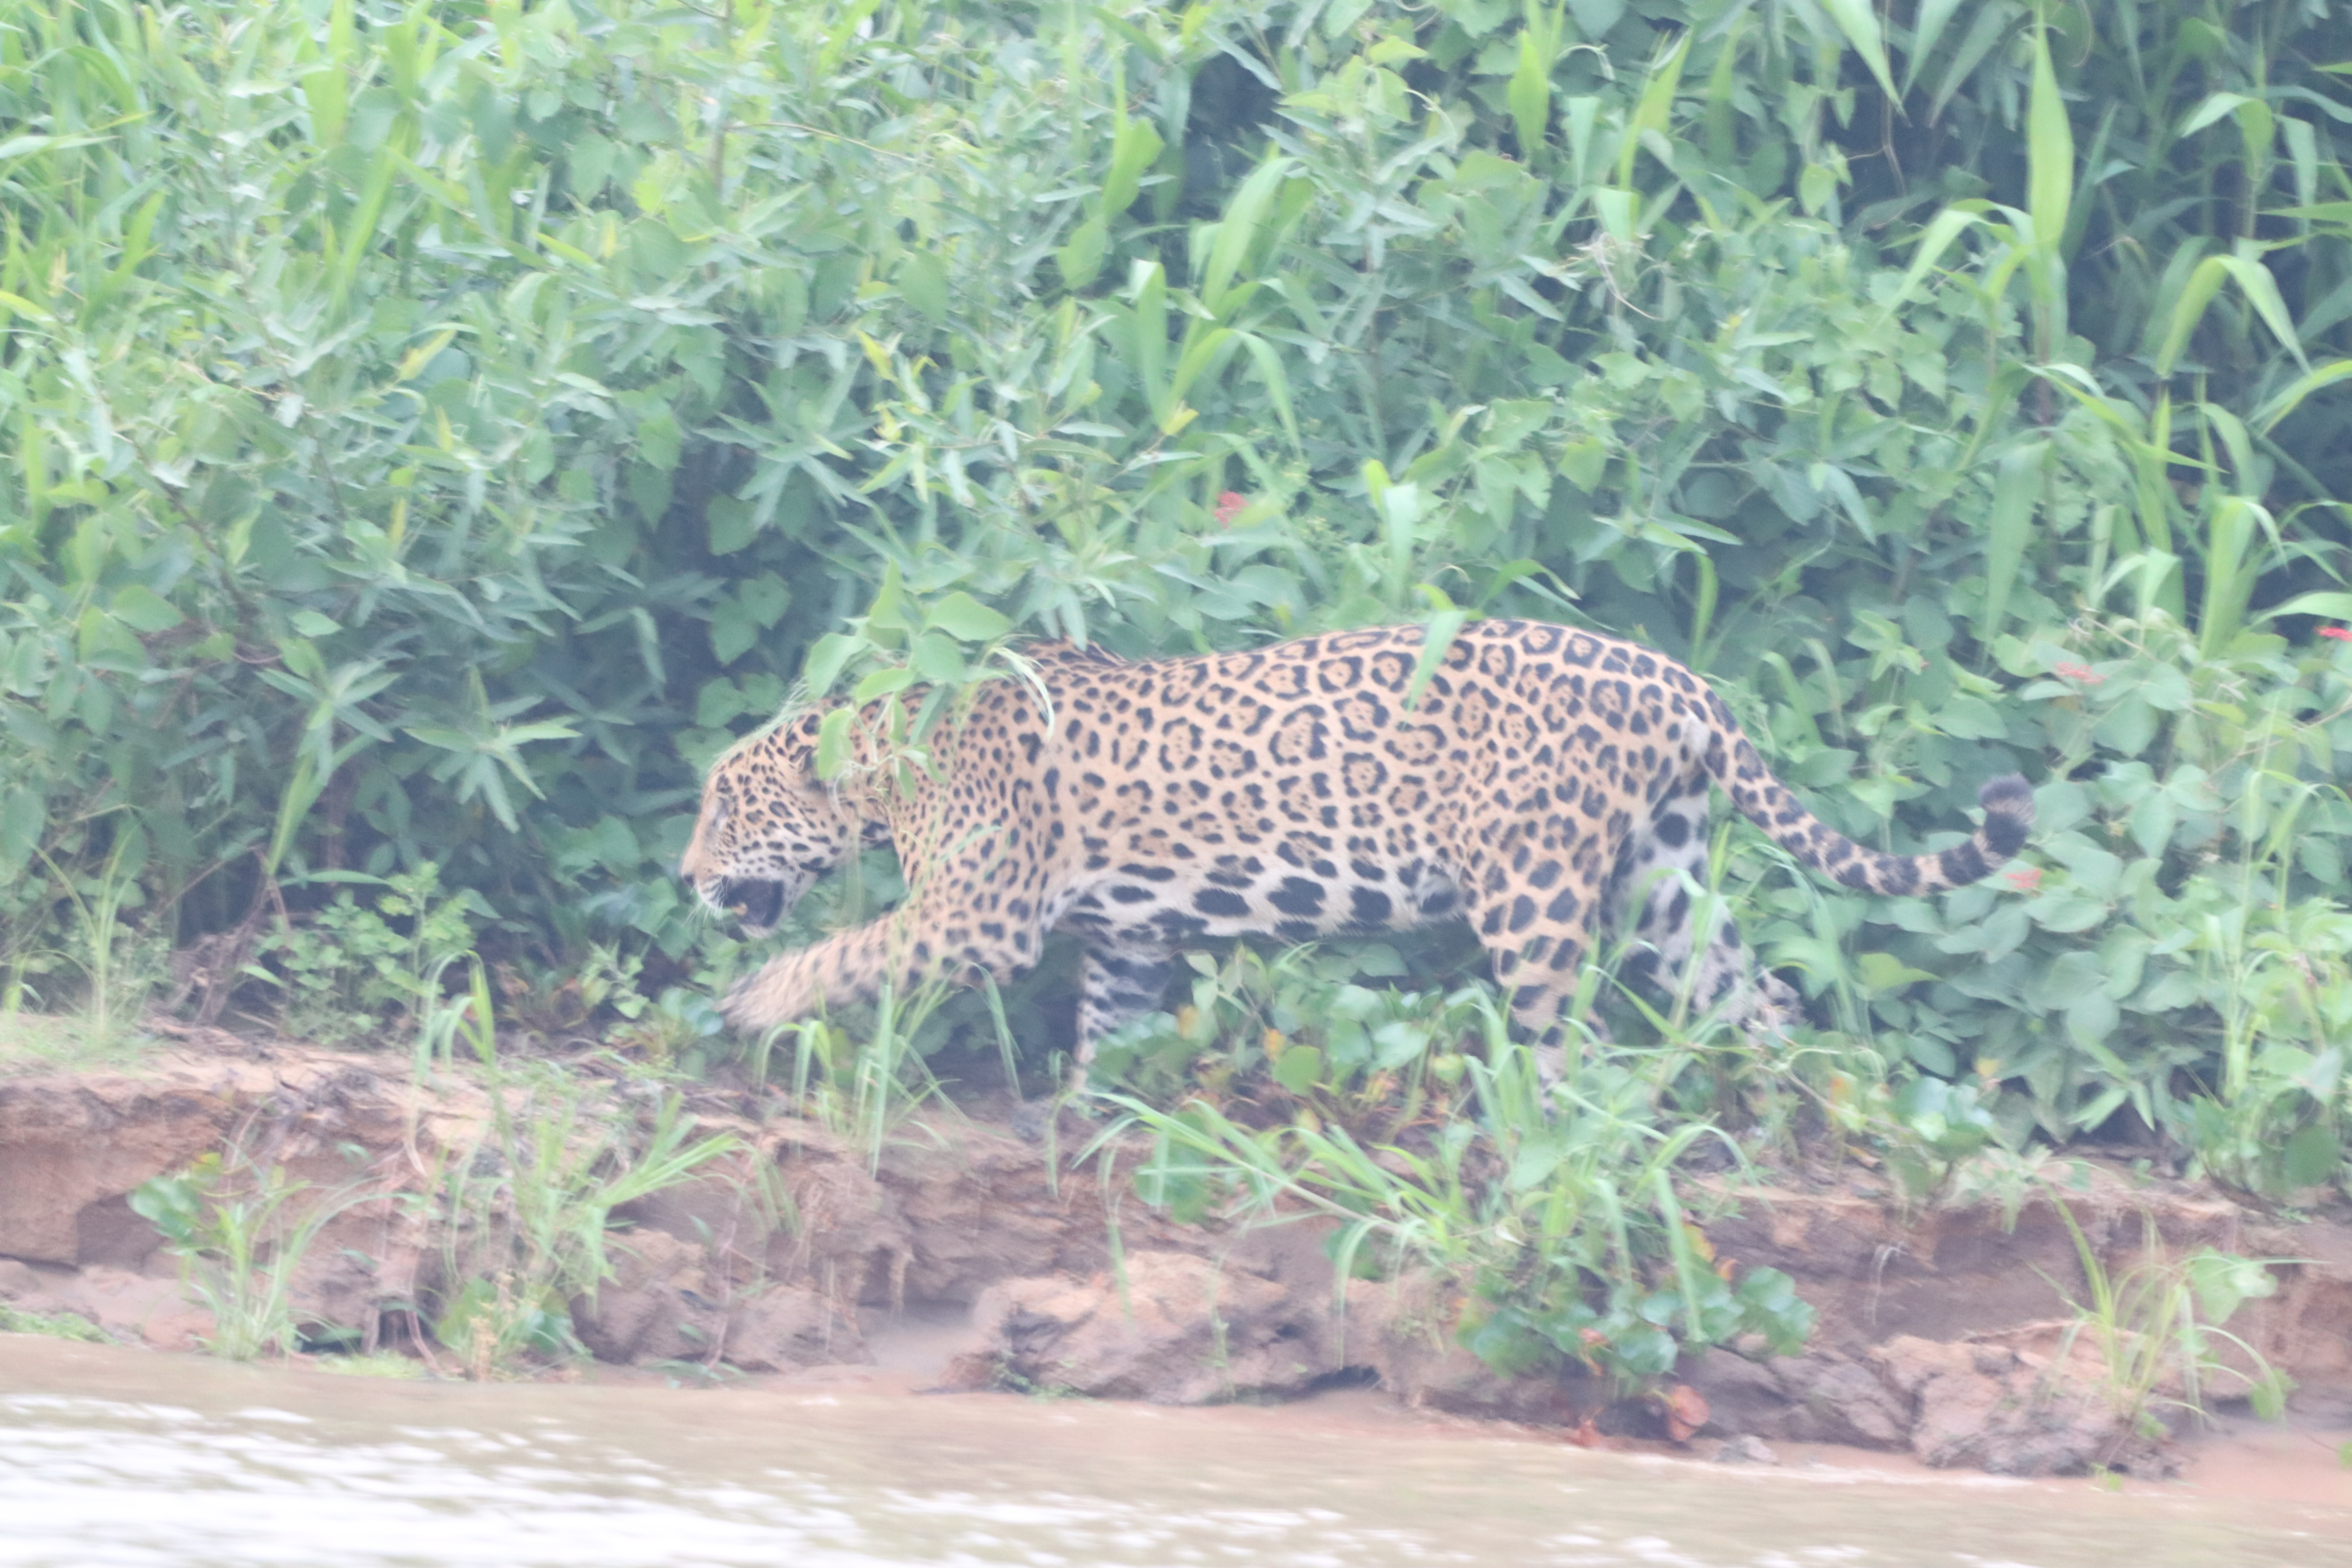
Jaguar: Pollyanna